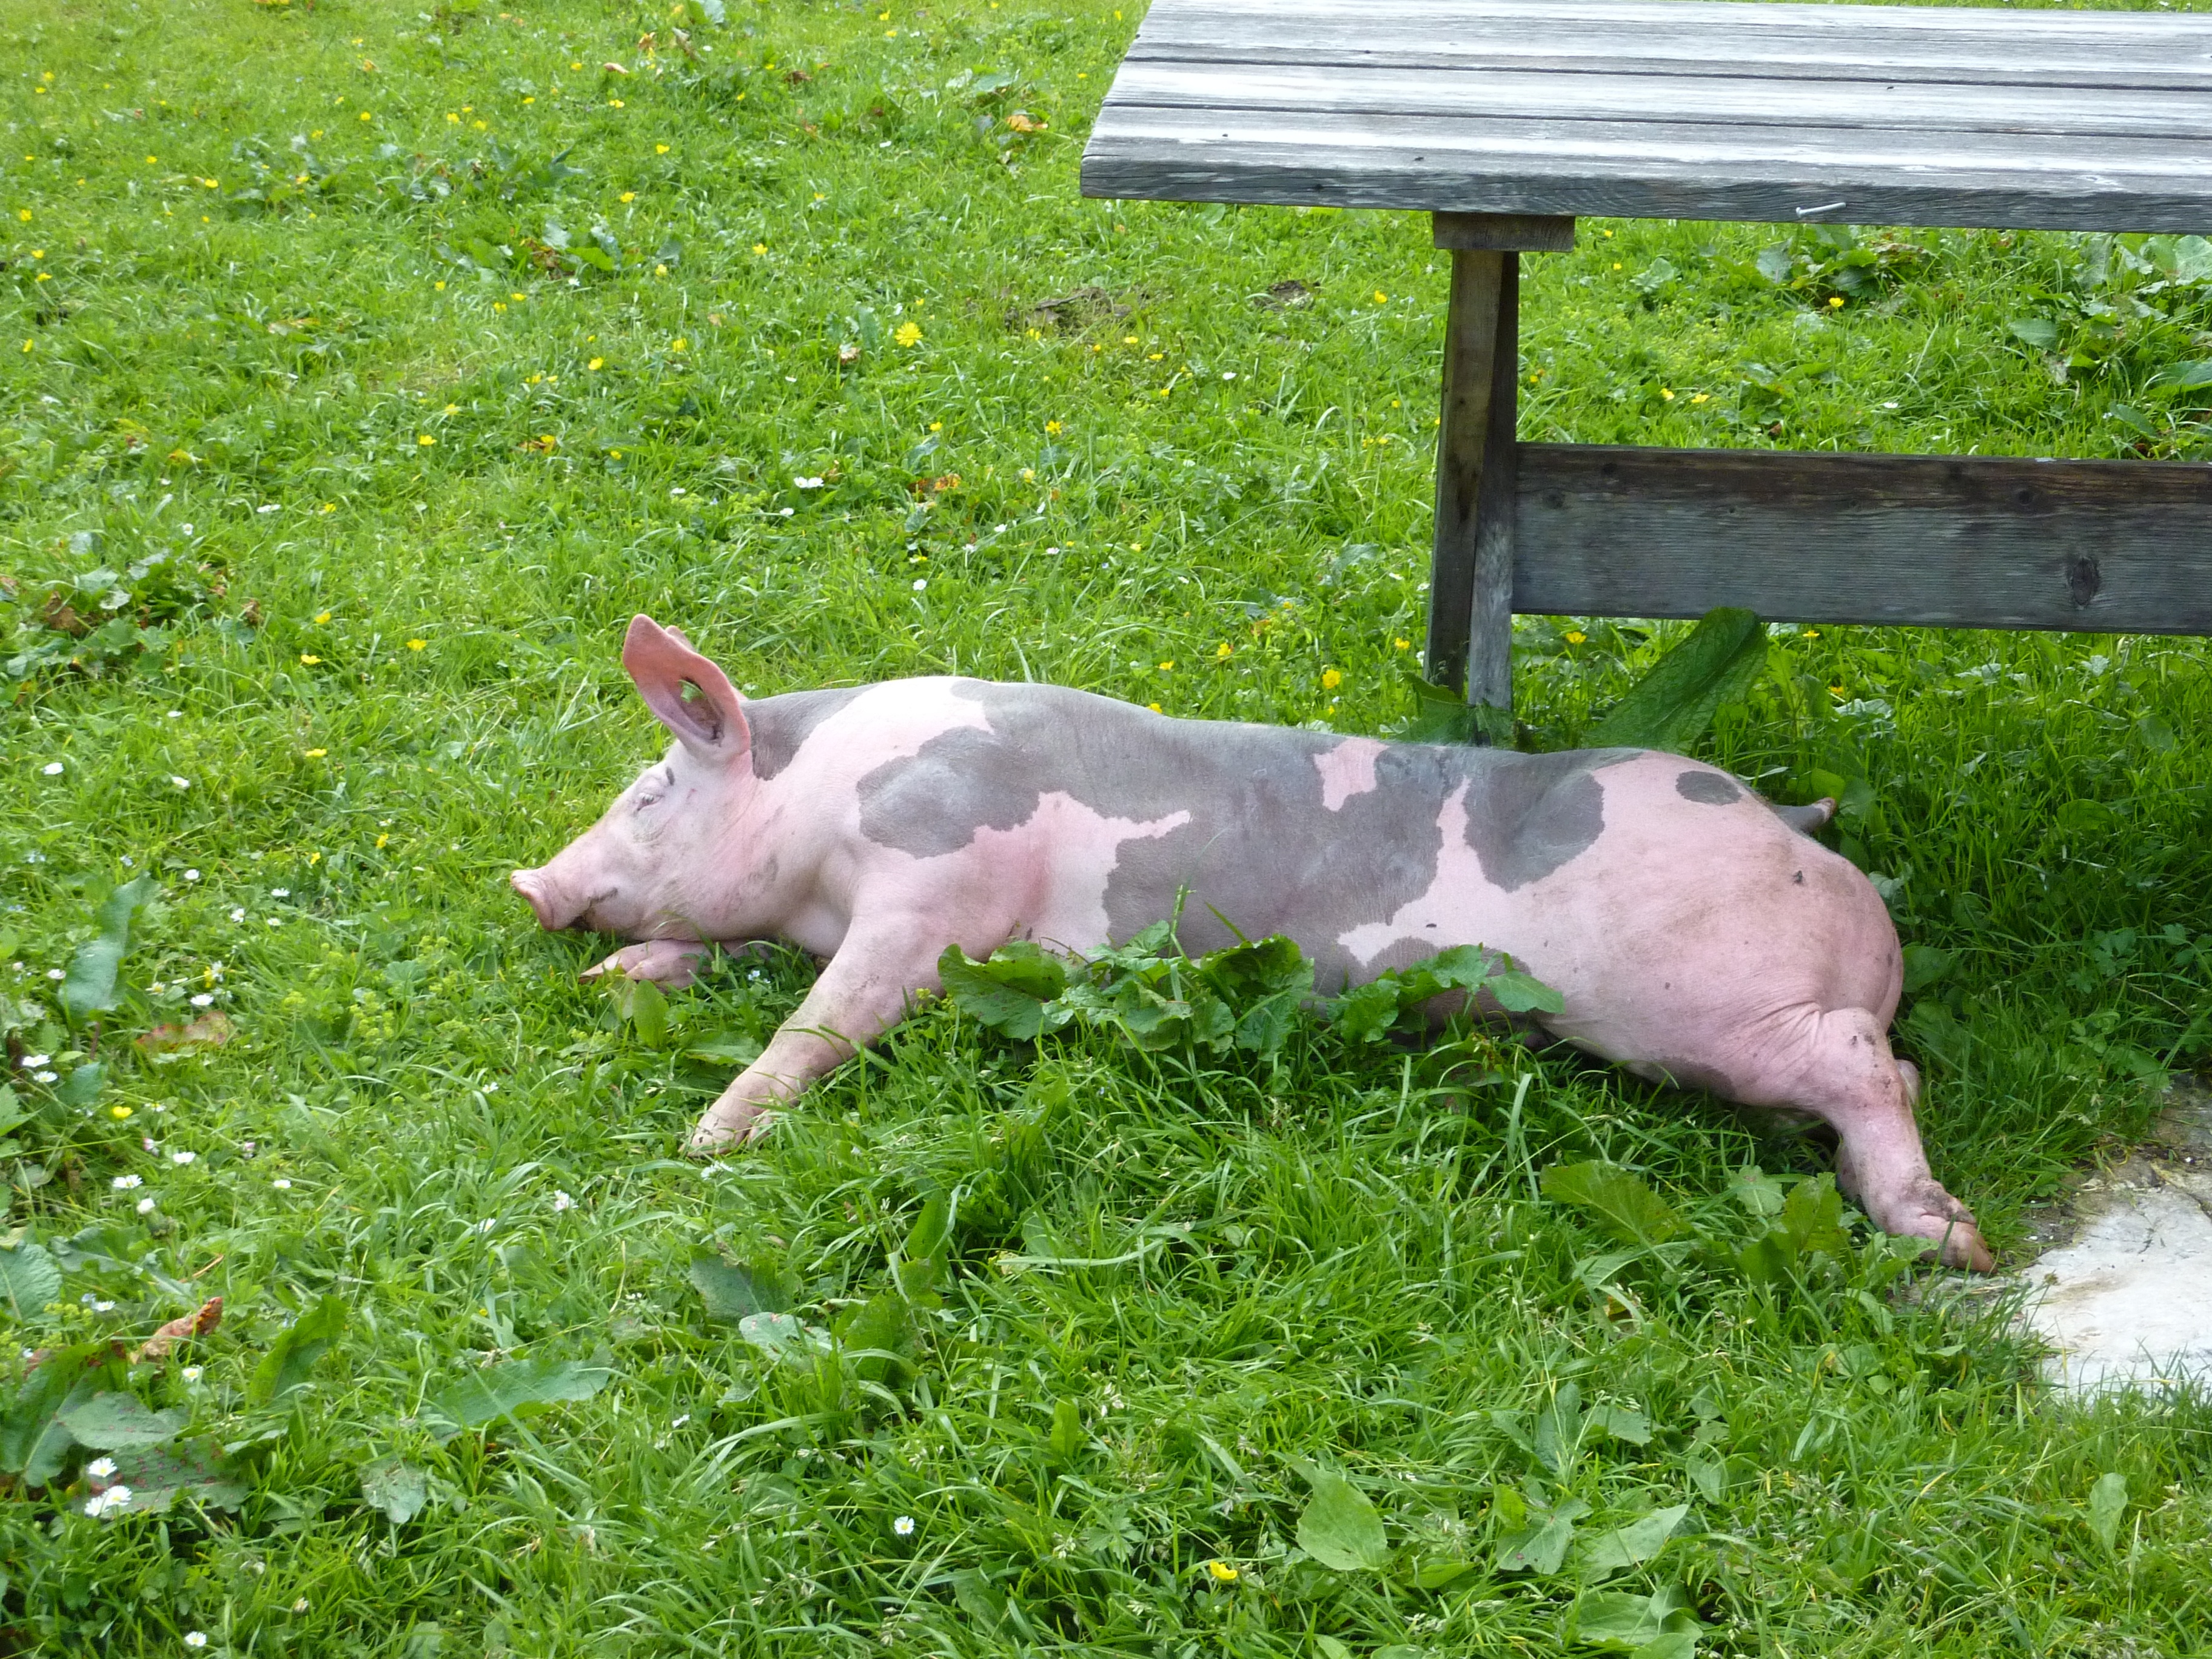
grass, sweet, dog, animal, mammal, bulldog, vertebrate, creature, pig, happy pig, dog like mammal